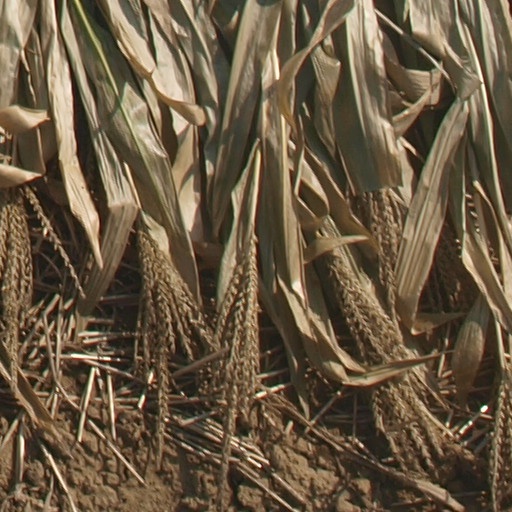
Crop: maize; corn